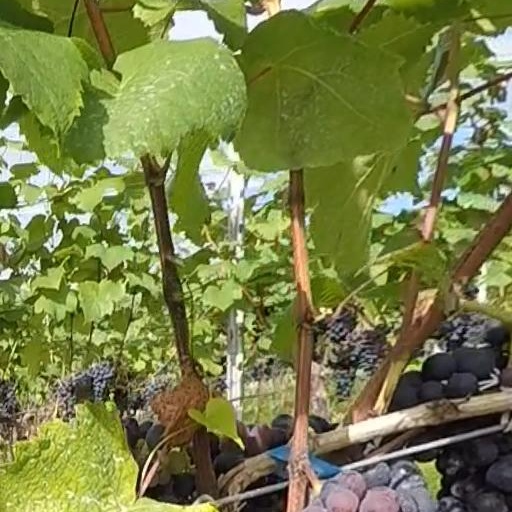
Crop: grape